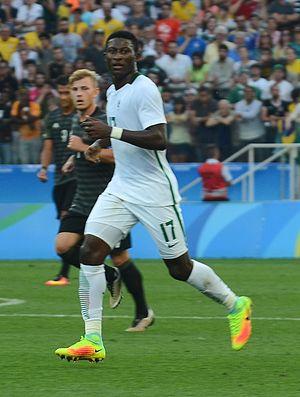
Usman Mohammed, né le 2 mars 1994 à Kaduna au Nigeria, est un footballeur international nigérian, qui évolue au poste de milieu de terrain.